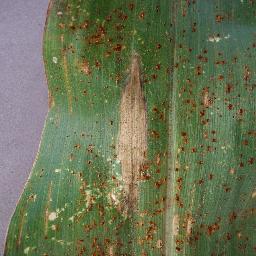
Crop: corn
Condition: (maize)_northern_blight